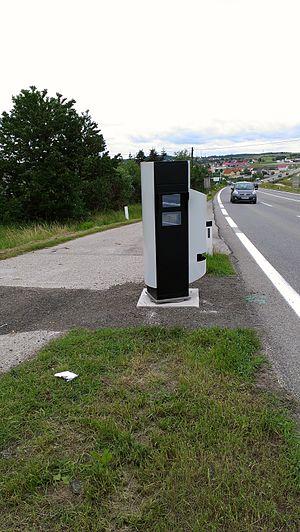
Un radar tronçon est un radar automatique à base de caméras infrarouge, de détecteurs de vitesse et de traitement d'images permettant de calculer des vitesses moyennes de circulation routière et de traiter par informatique les infractions de vitesse au code de la route de véhicules entre deux points éventuellement distants de plusieurs kilomètres.